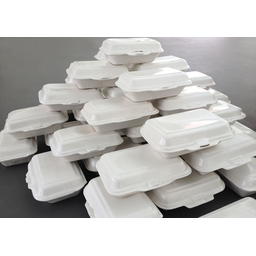
Label: paper